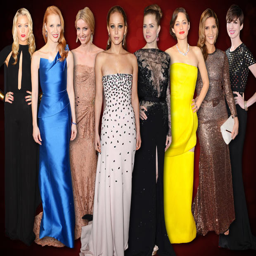
stars hit the red carpet at awards